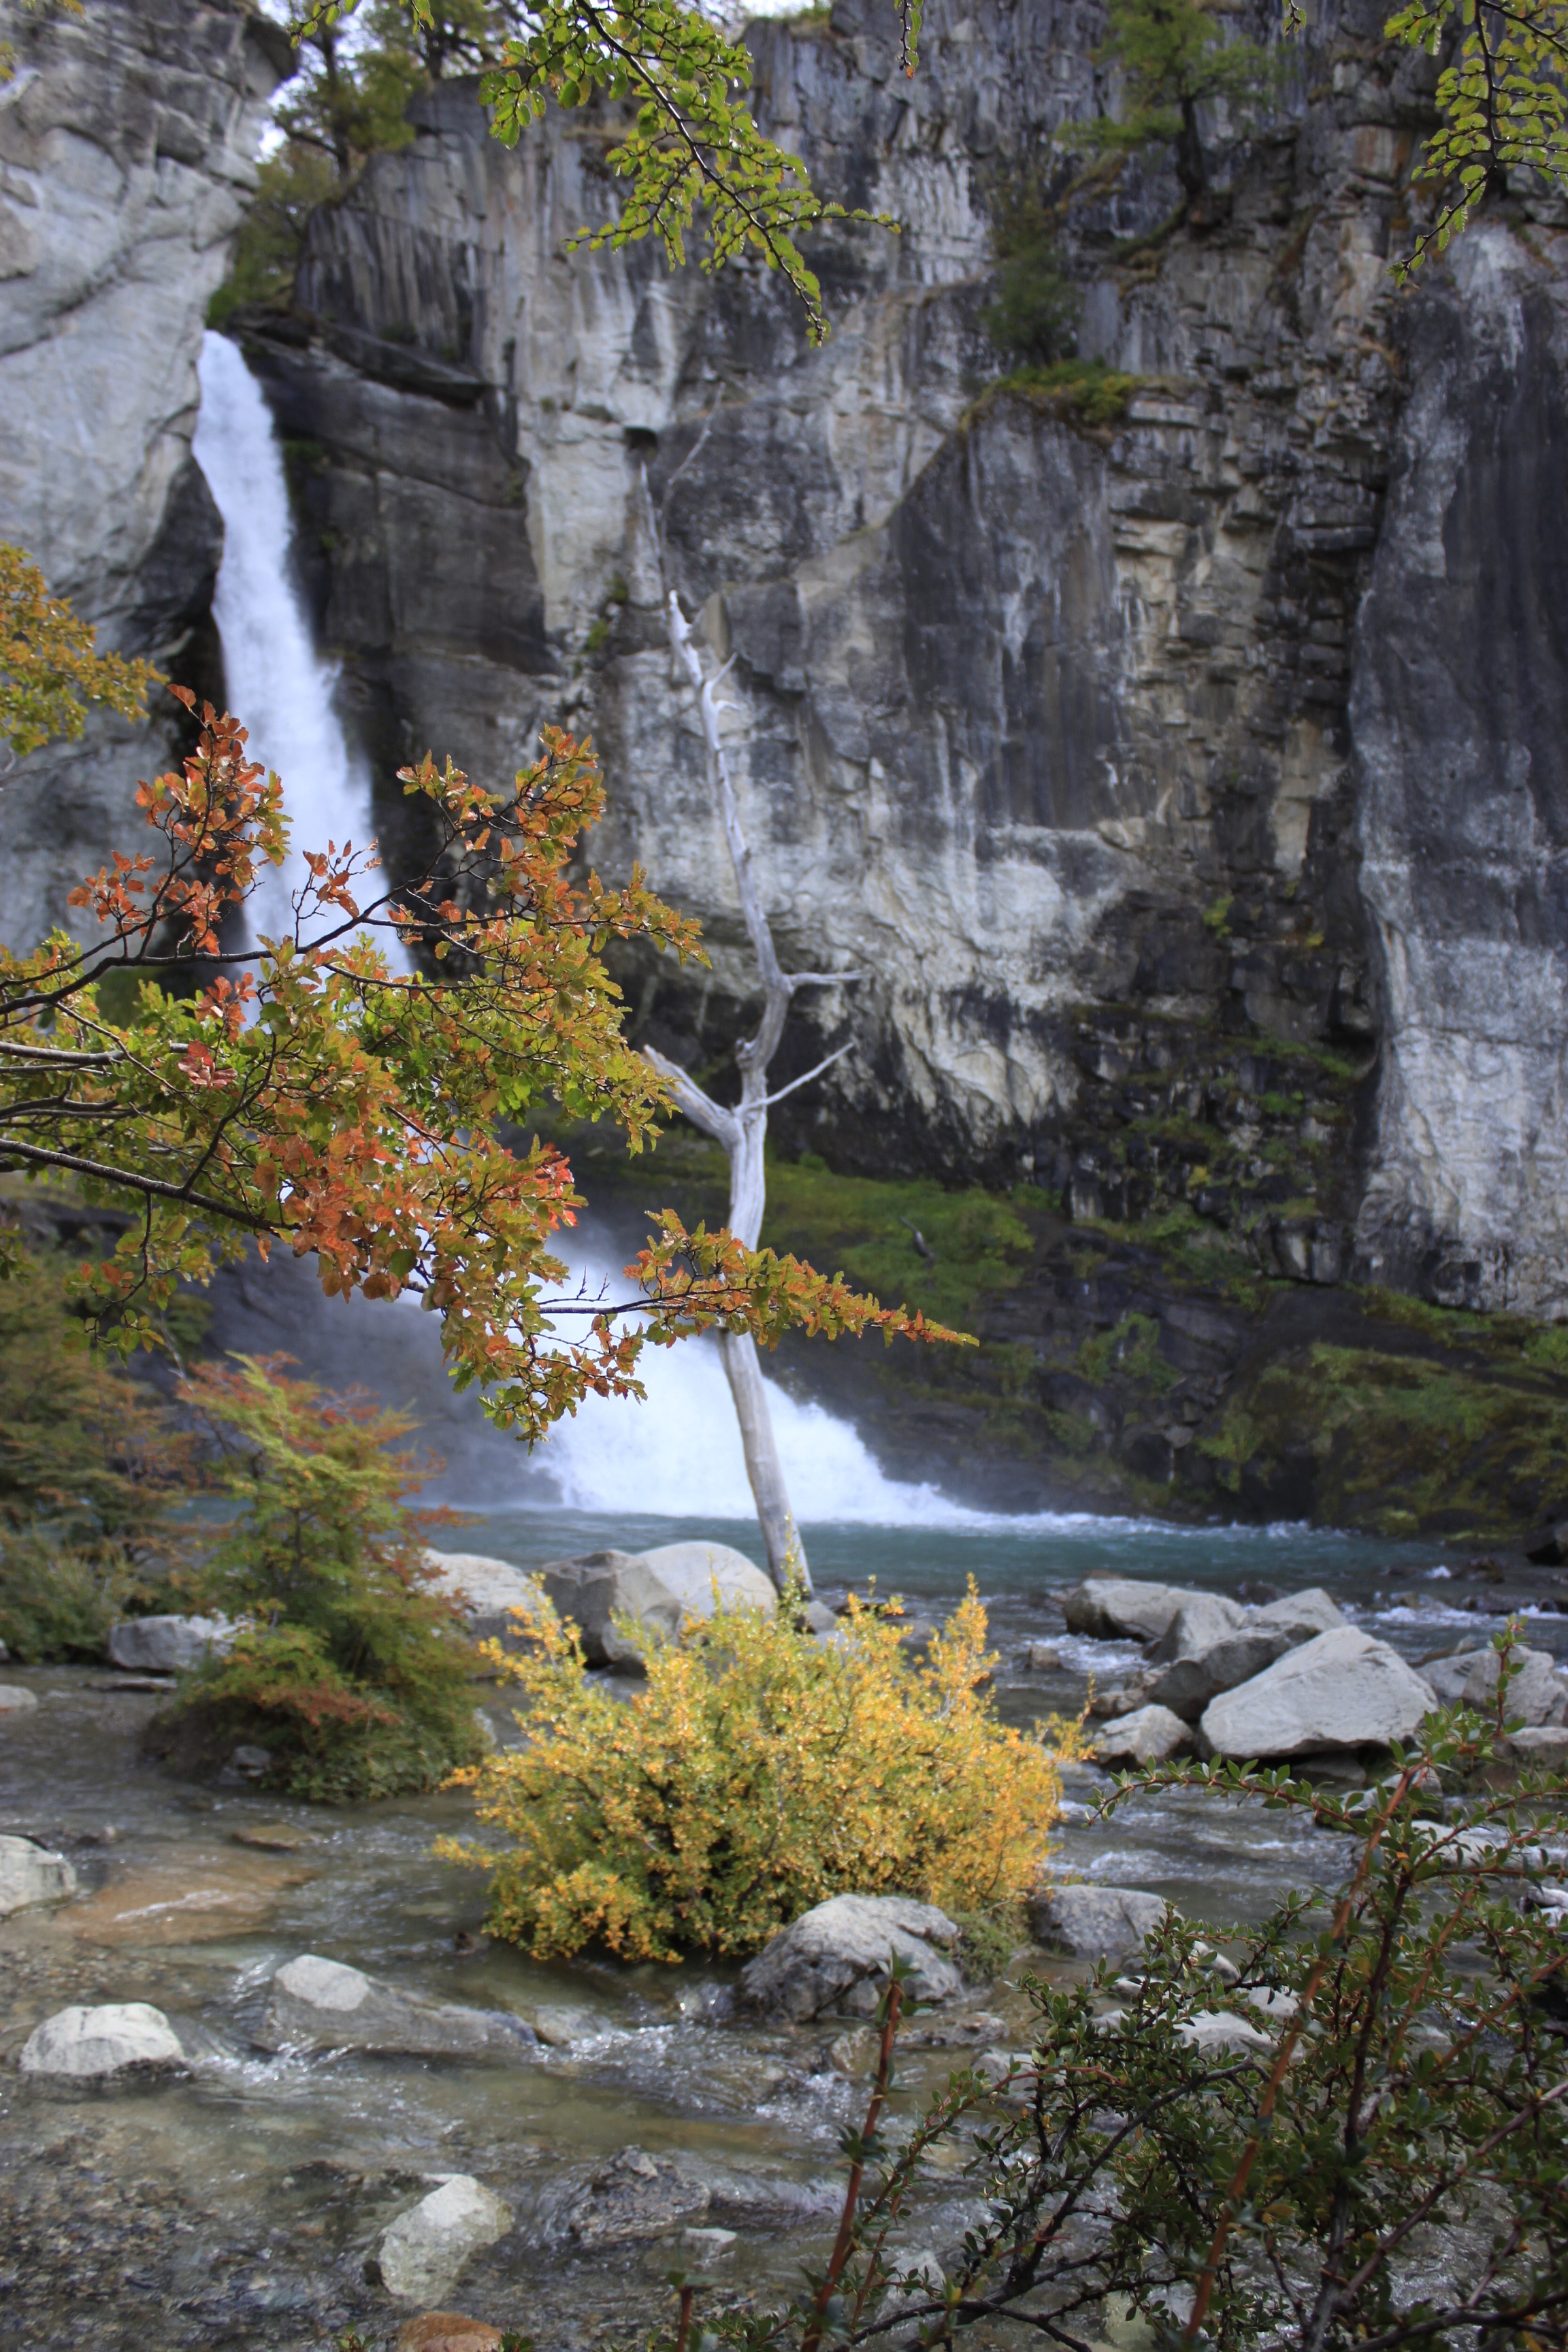
water, nature, rock, waterfall, wilderness, plant, stream, autumn, park, national park, body of water, vegetation, ravine, water feature